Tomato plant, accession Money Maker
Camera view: horizontal (90 deg, fisheye); turntable rotation: 330 degrees
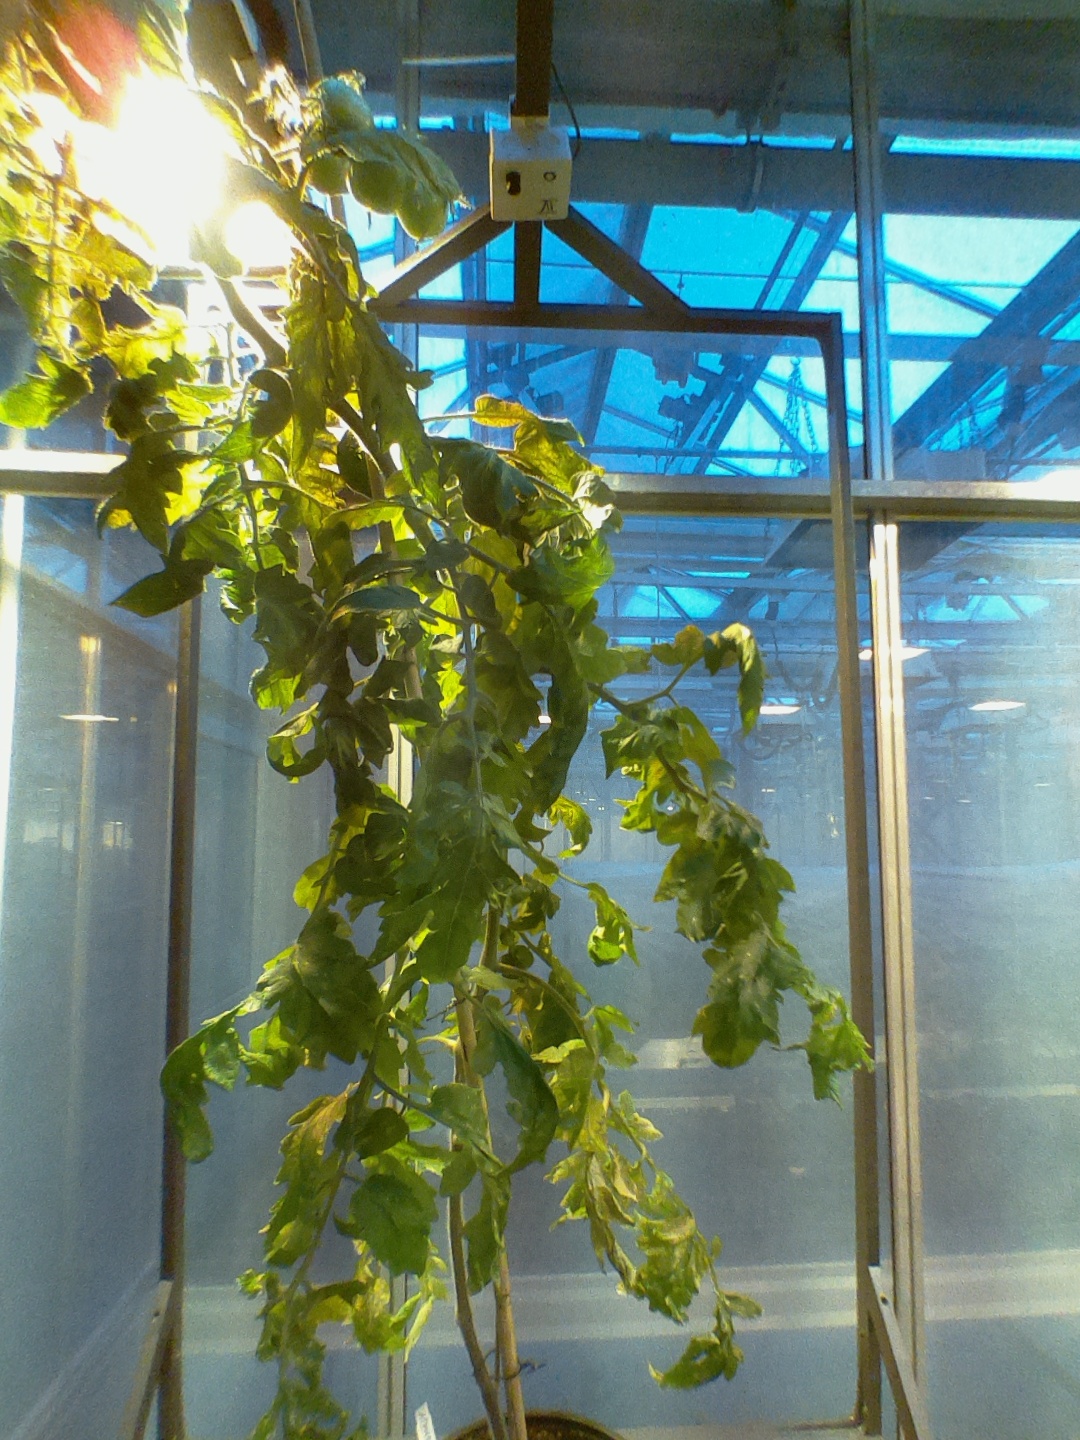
BBCH growth stage 76: 60%-70% of final fruit size